1923 Spanish coup d'état

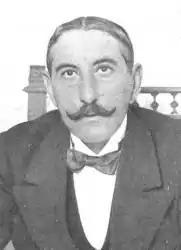
Rafael Gasset, Minister of Public Works resigned at the beginning of September 1923 because he disagreed with the "reactivation" of the policy on the Spanish Protectorate of Morocco, being replaced by Manuel Portela Valladares.

But the "Quadrilateral" soon found Aguilera's replacement: General Primo de Rivera, who at that time was in Madrid called by the Government to take him away from Catalonia where he was acquiring an "intolerable tutelage" over the civilians. In the capital Primo de Rivera wrote a text criticizing the government, but he did not use it because, according to historian Javier Tusell, "this would have broken a tradition that had been maintained throughout the Restoration: the Army always put pressure on certain matters, but did not assume direct political control". During his stay in Madrid, Primo de Rivera came into personal contact with General Aguilera —with whom he had maintained a "tense epistolary relationship" since the end of May— but their relationship did not progress because the latter reproached Primo de Rivera for his identification with the bosses in the Catalan labor conflicts. He also met with the king, to whom he expressed his concern about the political situation in the country (there was even speculation about his appointment as head of Alfonso XIII's Military Household). Of much greater importance was the interview he had with the generals of the "Quadrilateral", who saw in Primo de Rivera the substitute for the discredited General Aguilera to lead the "coup de force" they advocated, and of which they would give "an account to His Majesty". However, the prosecution in early July of General Cavalcanti for his actions in Morocco was a serious setback for the plans of the conspirators, as well as the appointment of Manuel Portela Valladares as the new civil governor of Barcelona, who reestablished the authority of the civil power in the Catalan capital.